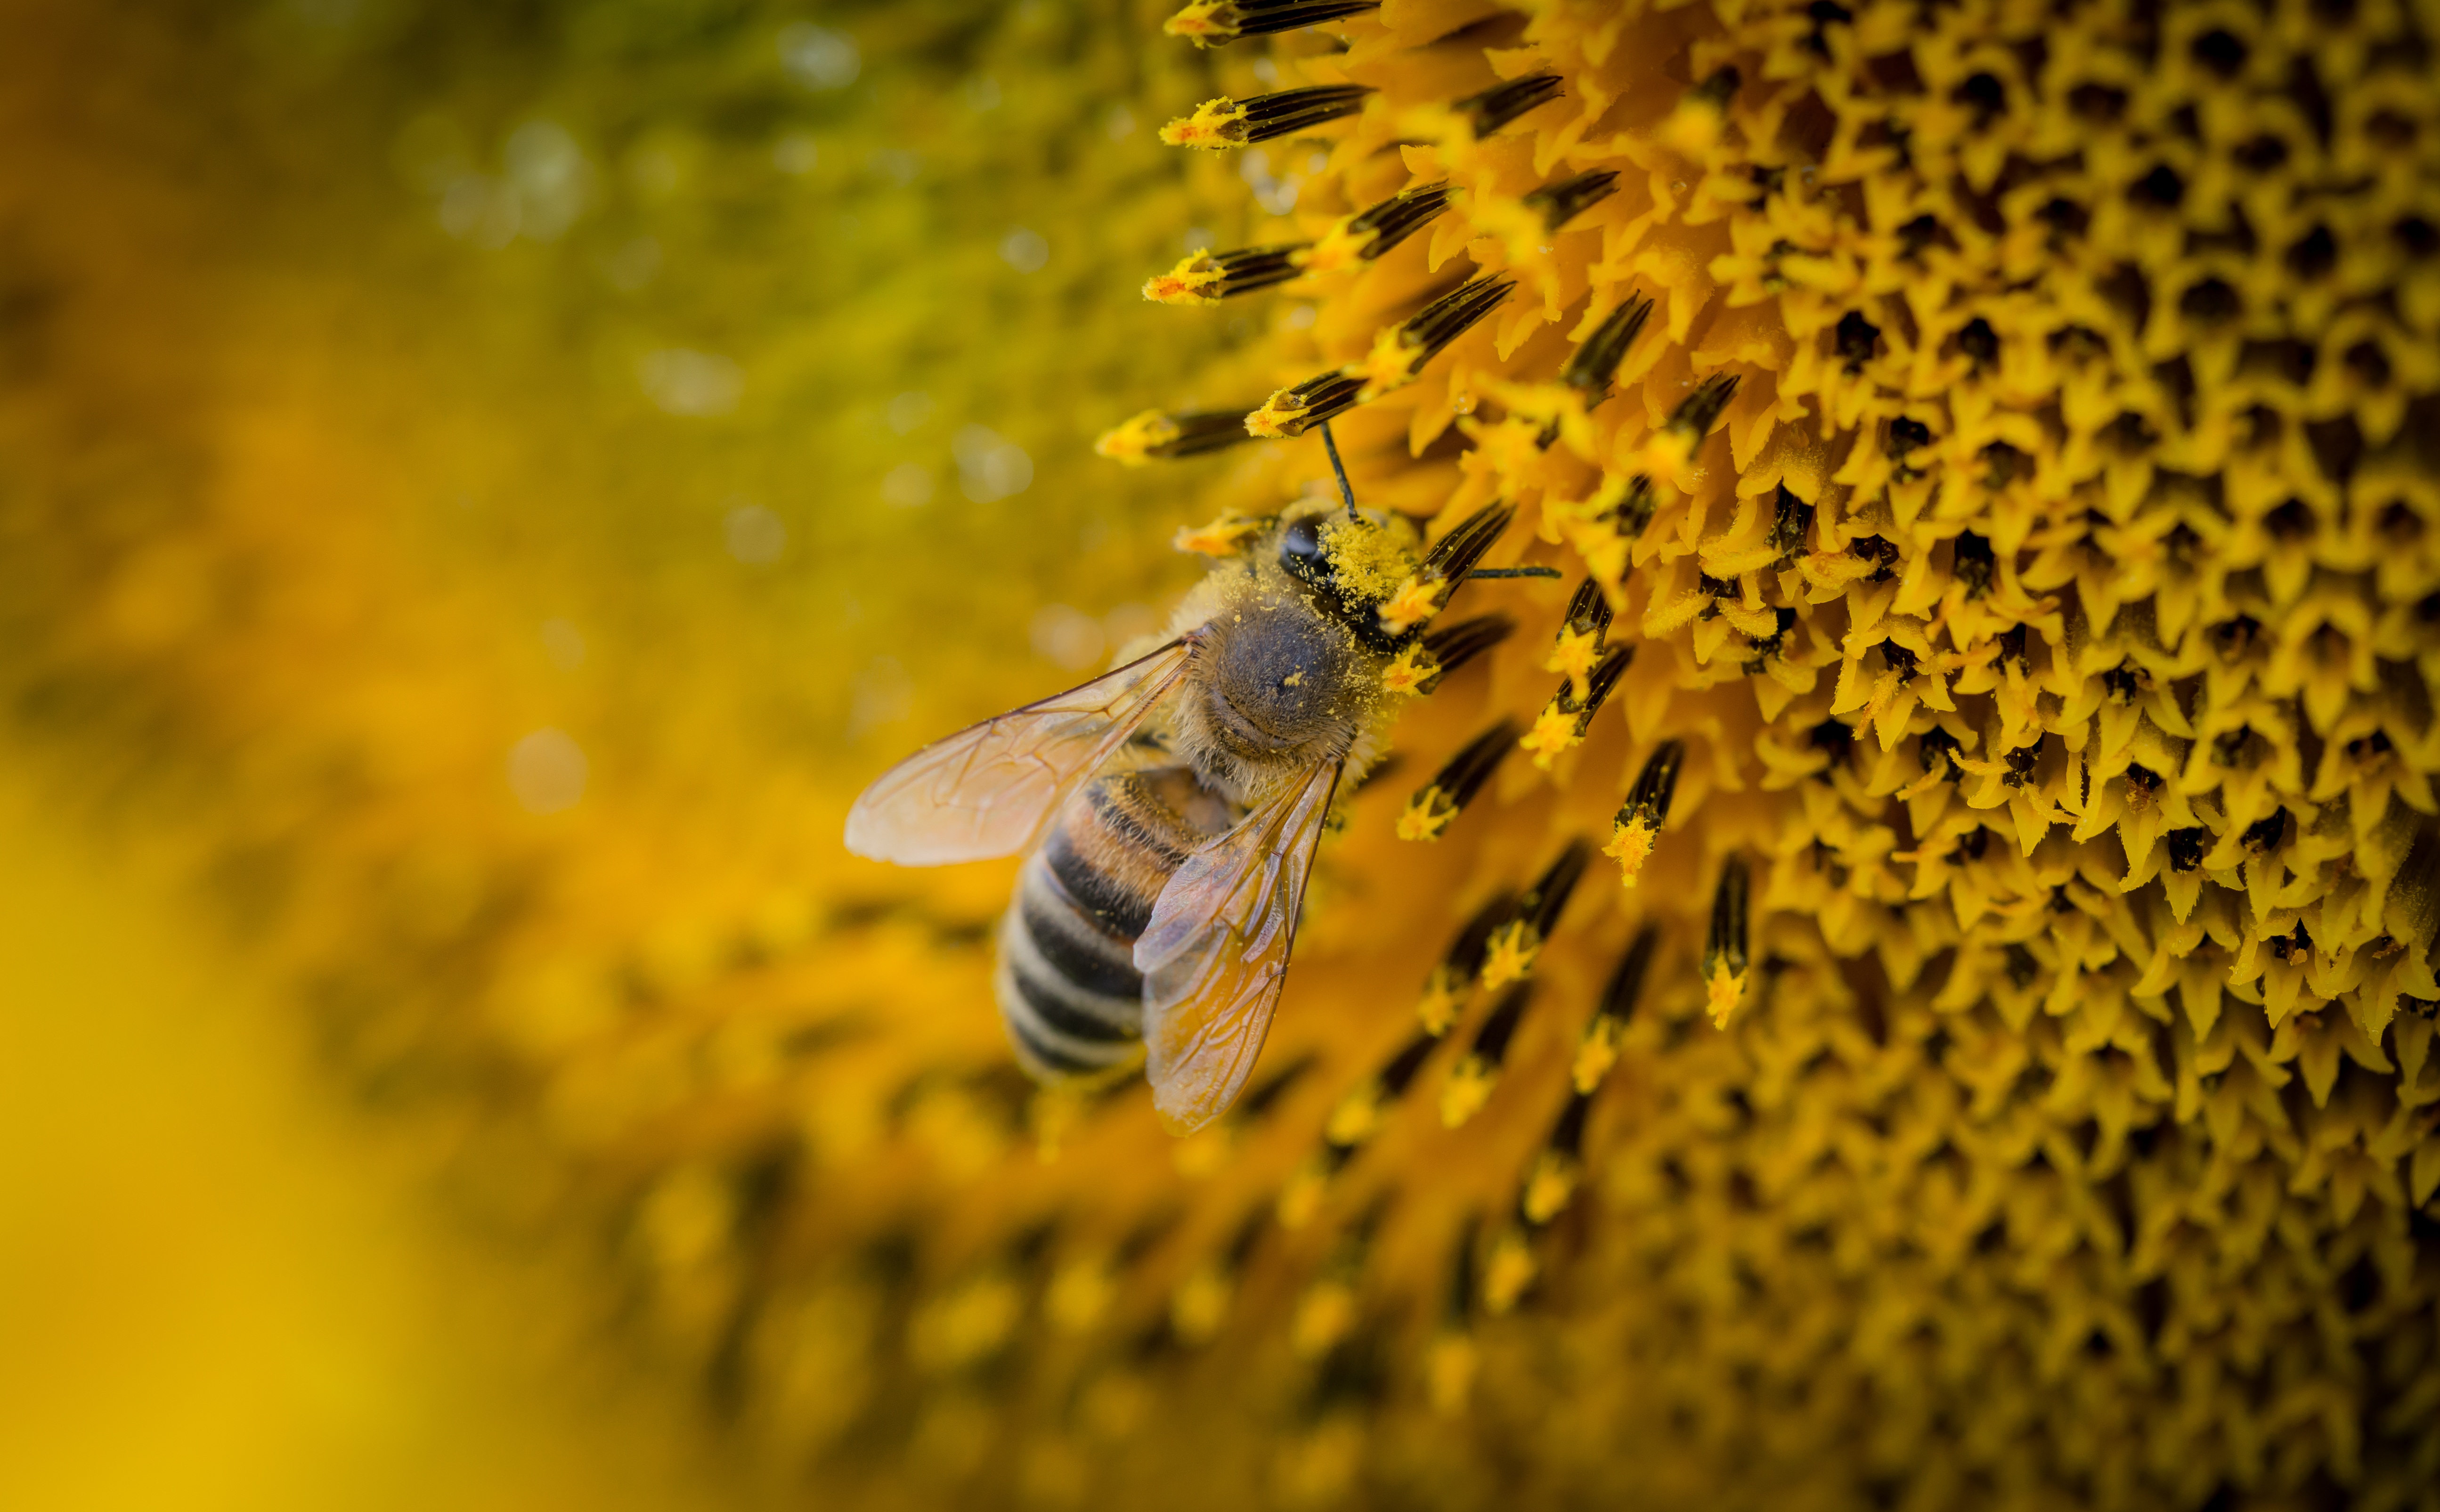
nature, plant, photography, sunlight, leaf, flower, wildlife, pollen, insect, macro, autumn, yellow, flora, fauna, sunflower, invertebrate, close up, bee, macro photography, honey bee, pollinator, membrane winged insect